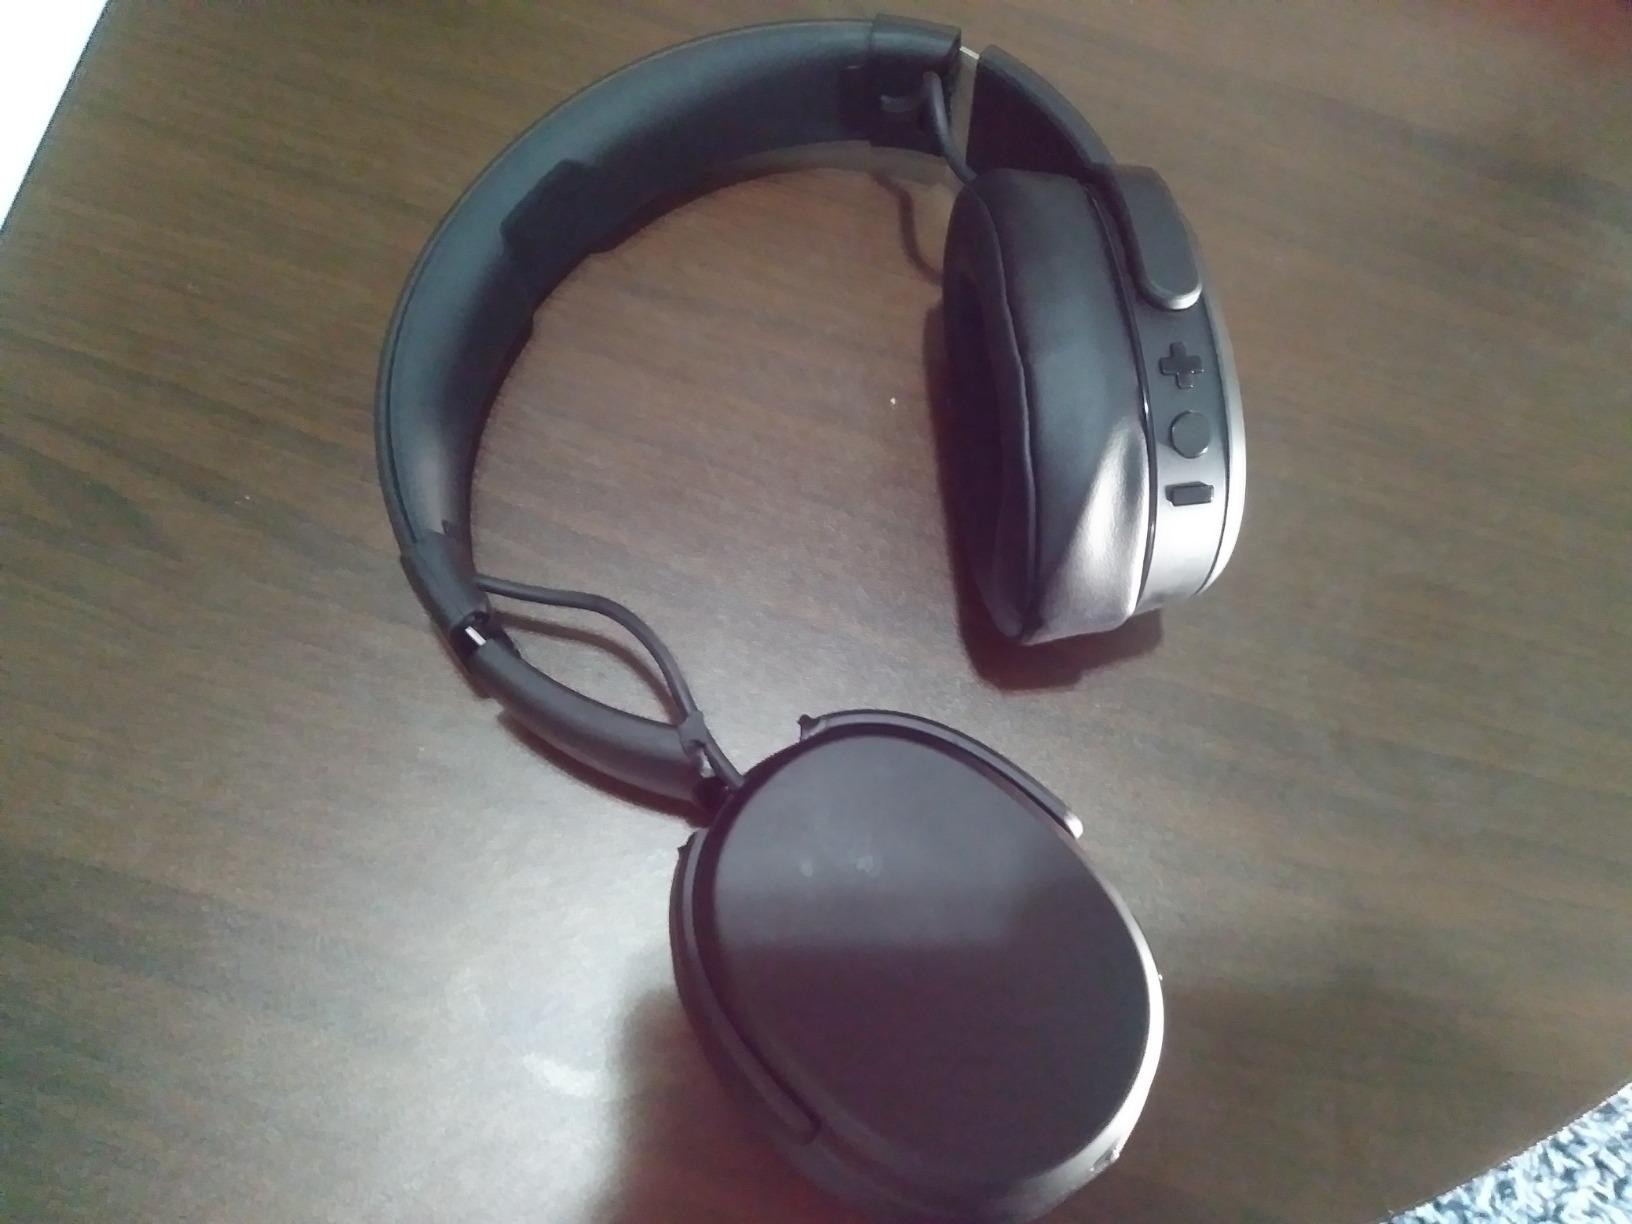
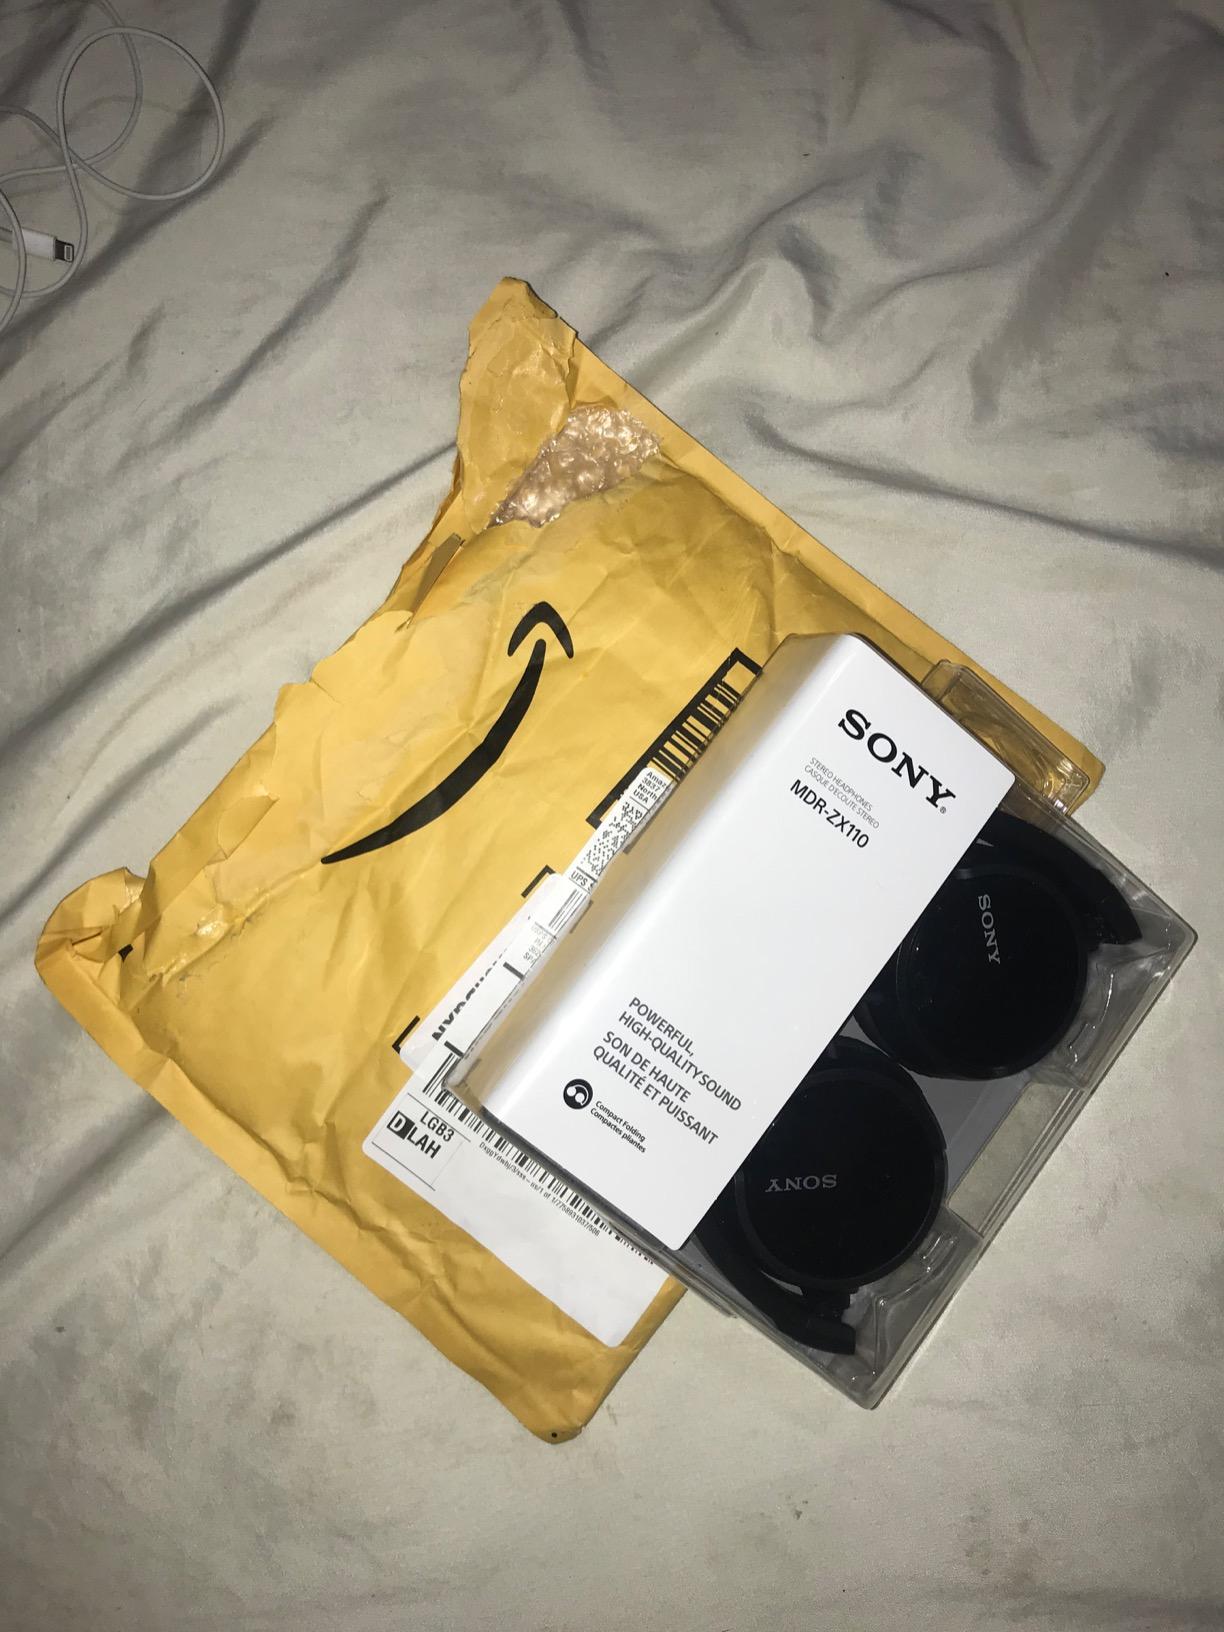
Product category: headphones
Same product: no